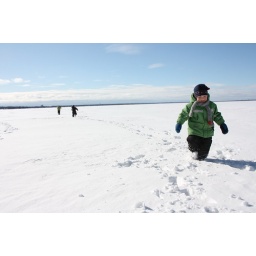
Britannia beach in winter - we have photos of the kids swimming at this spot from this summer!